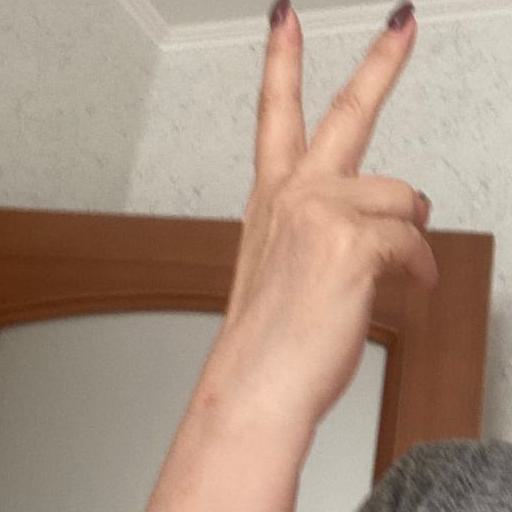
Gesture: peace_inverted